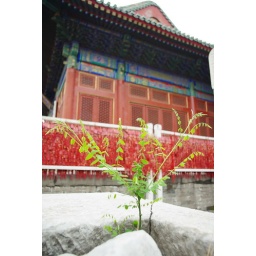
a little tree grow from the gap of the stele base in DONGYUE temple